Affirmation: LGBTQ Mormons, Families, & Friends

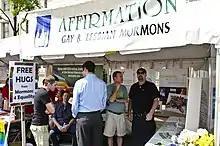
Affirmation booth at the 2013 Washington D.C. Capital Pride street festival.

Affirmation is not officially affiliated with the Church of Jesus Christ of Latter-day Saints, remaining an independent non-profit organization that is neither endorsed nor sponsored by the LDS Church.